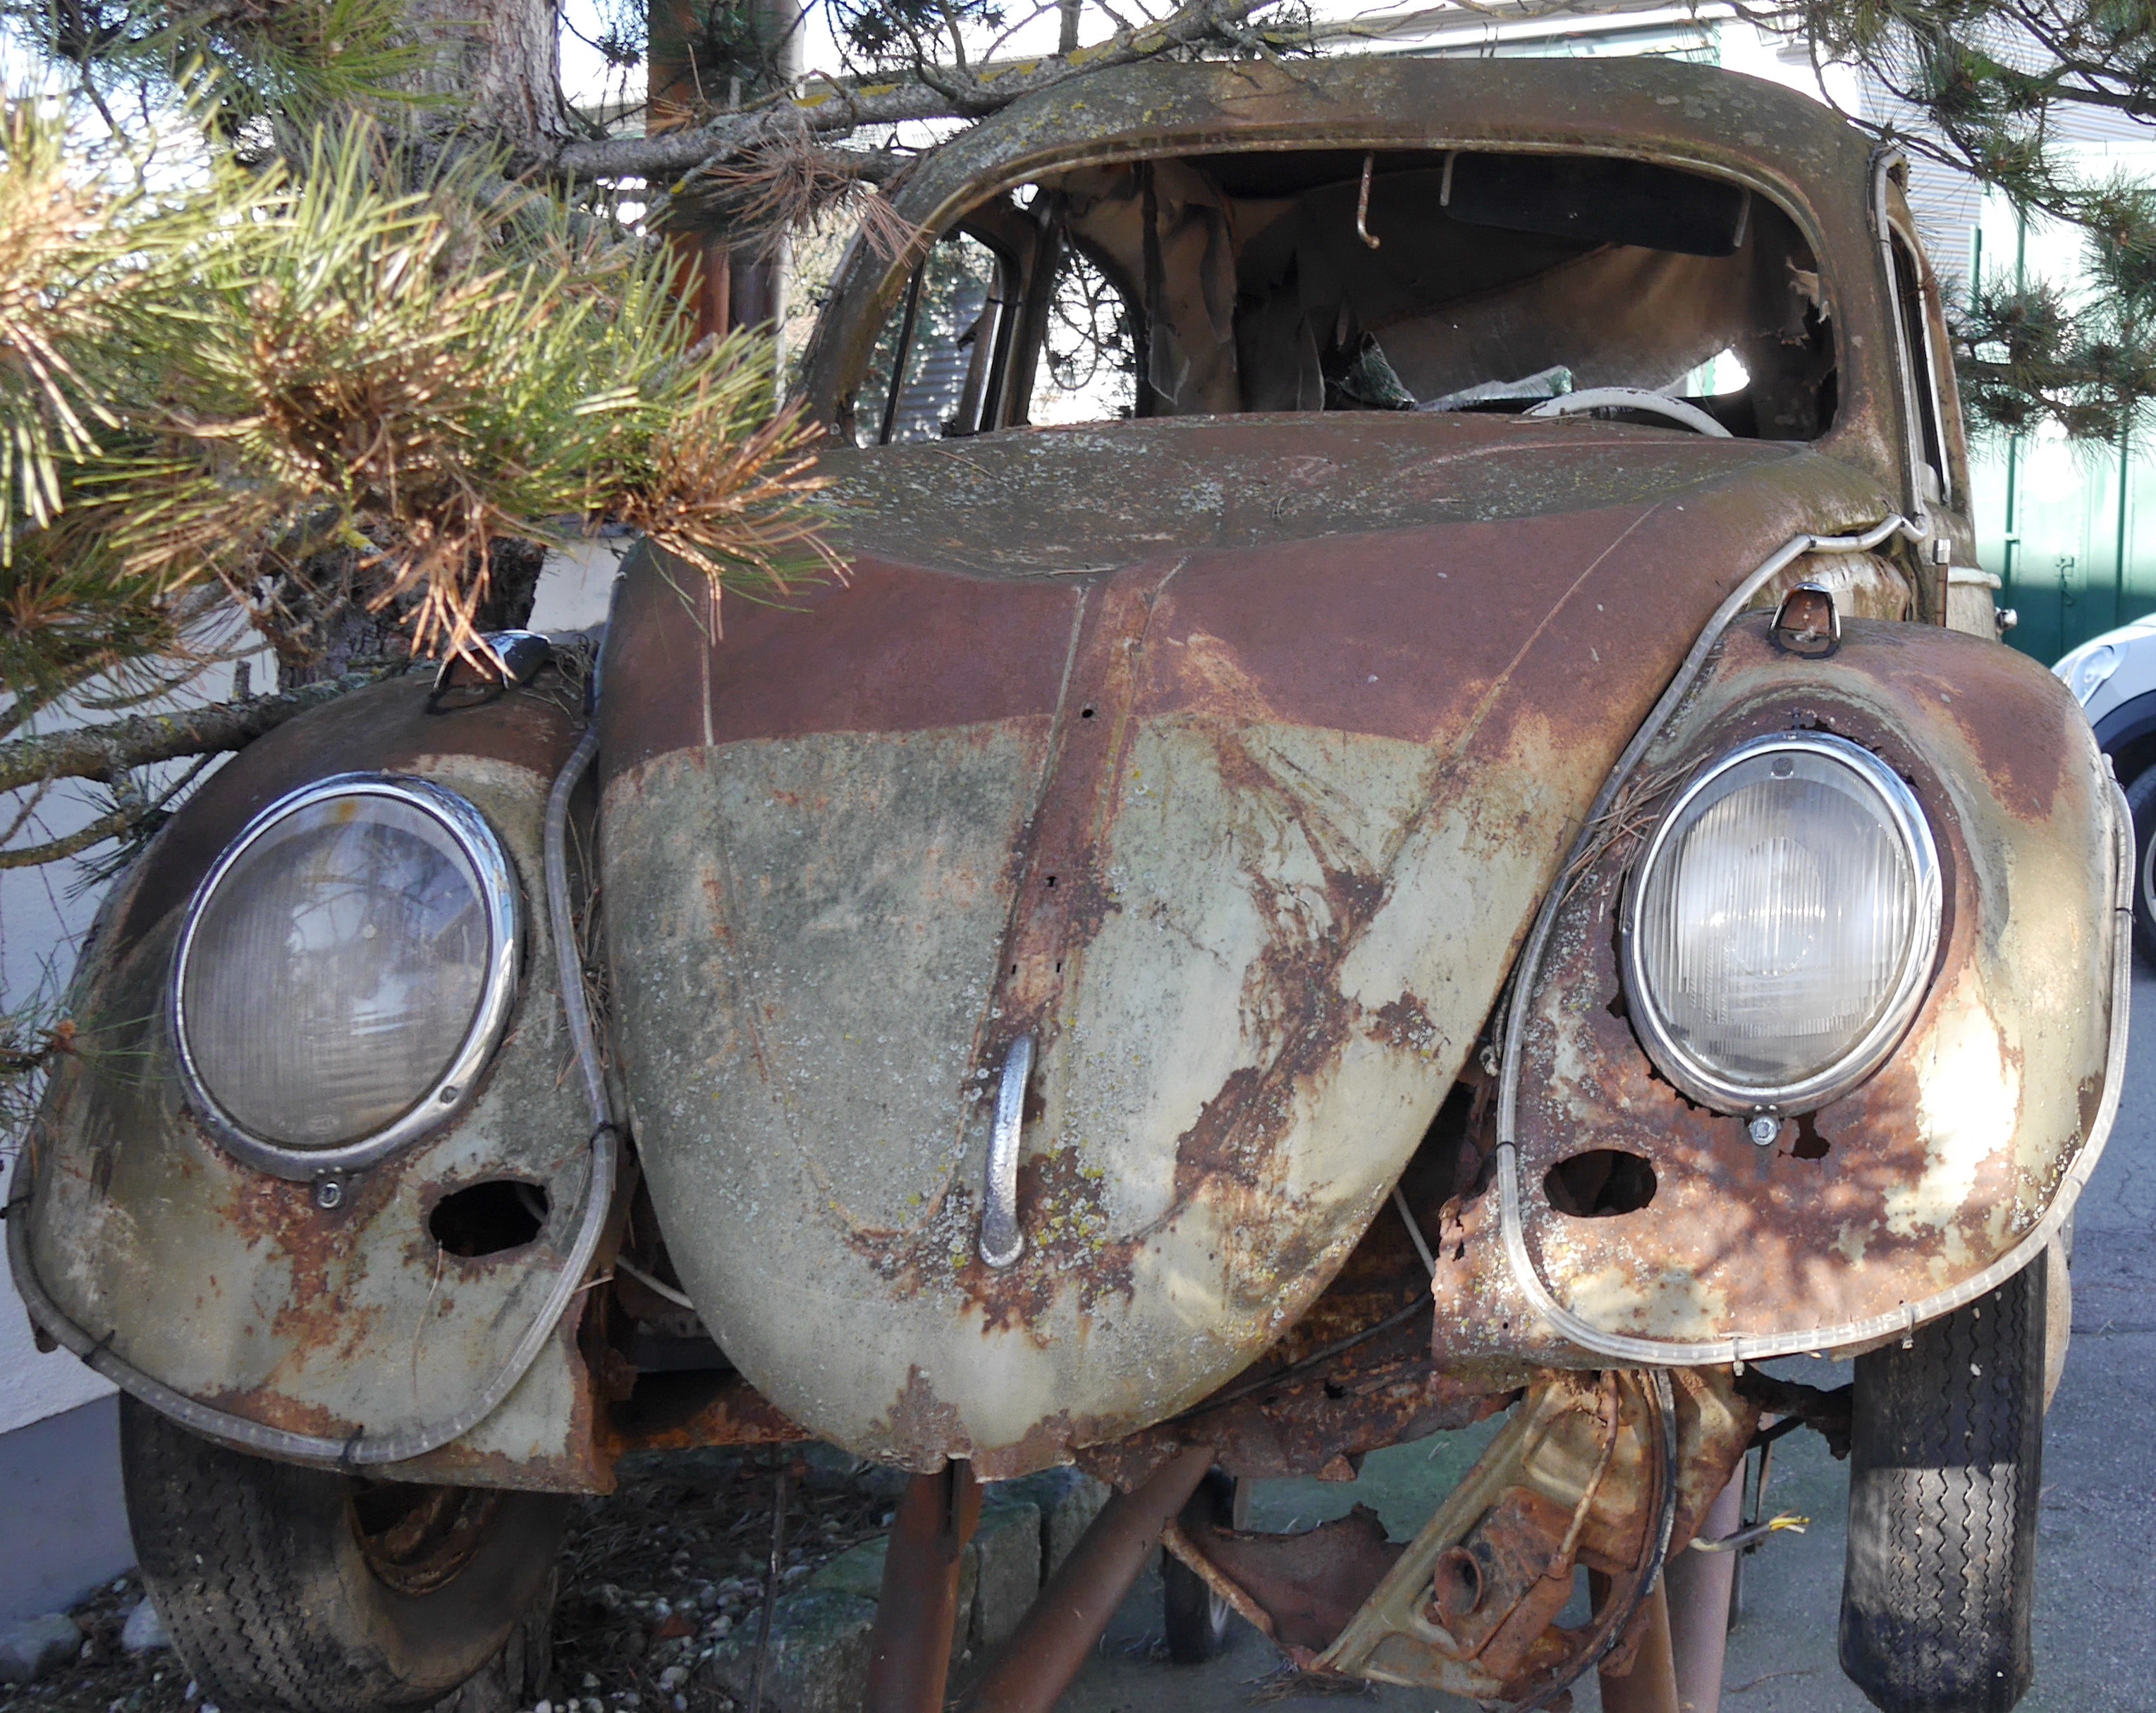
car, wheel, vw, volkswagen, vehicle, sports car, motor vehicle, vintage car, sheet, vw beetle, engine, rusted, scrap, stainless, antique car, scrap car, land vehicle, volkswagen beetle, automobile make, compact car, mid size car, subcompact car